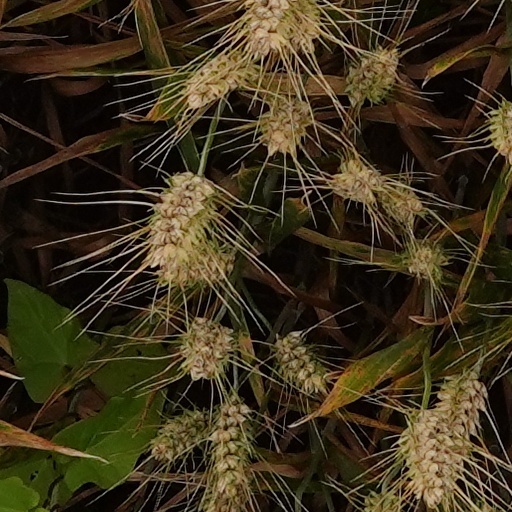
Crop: wheat